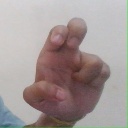
अक्षर: अ